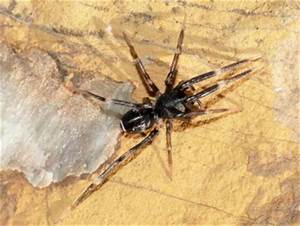
Label: ragno